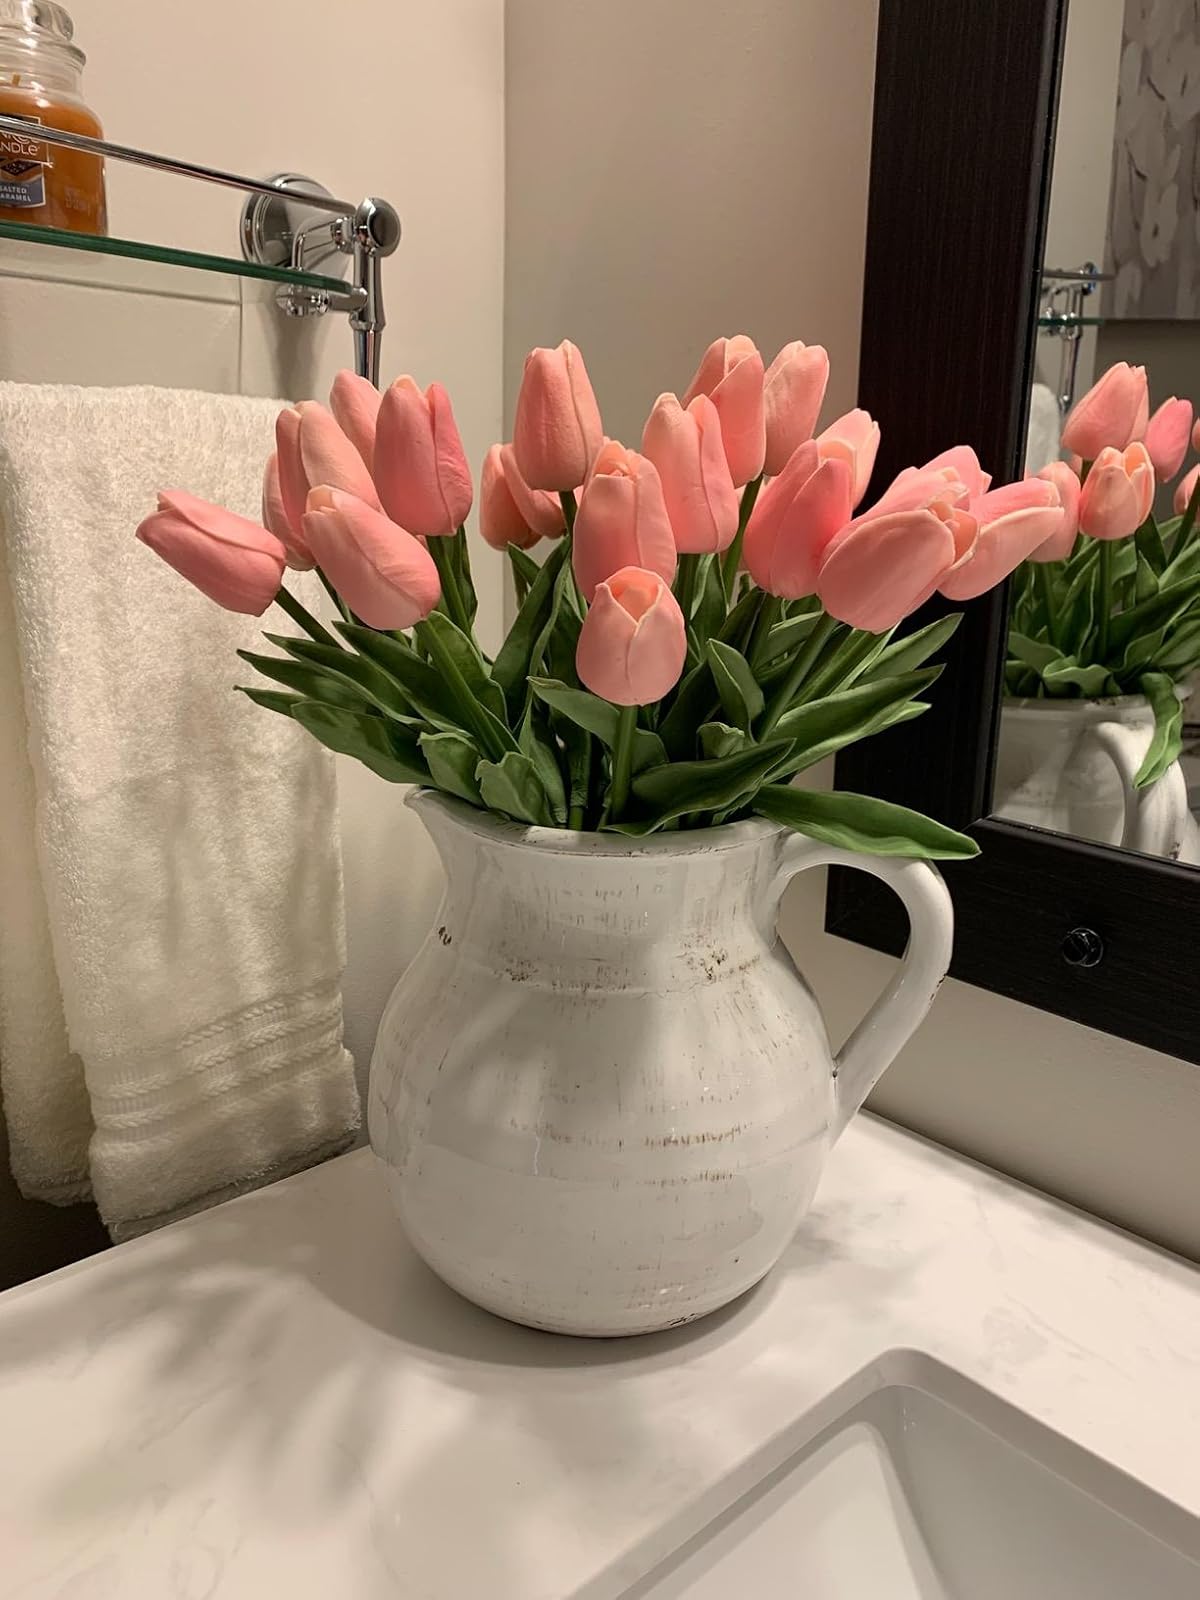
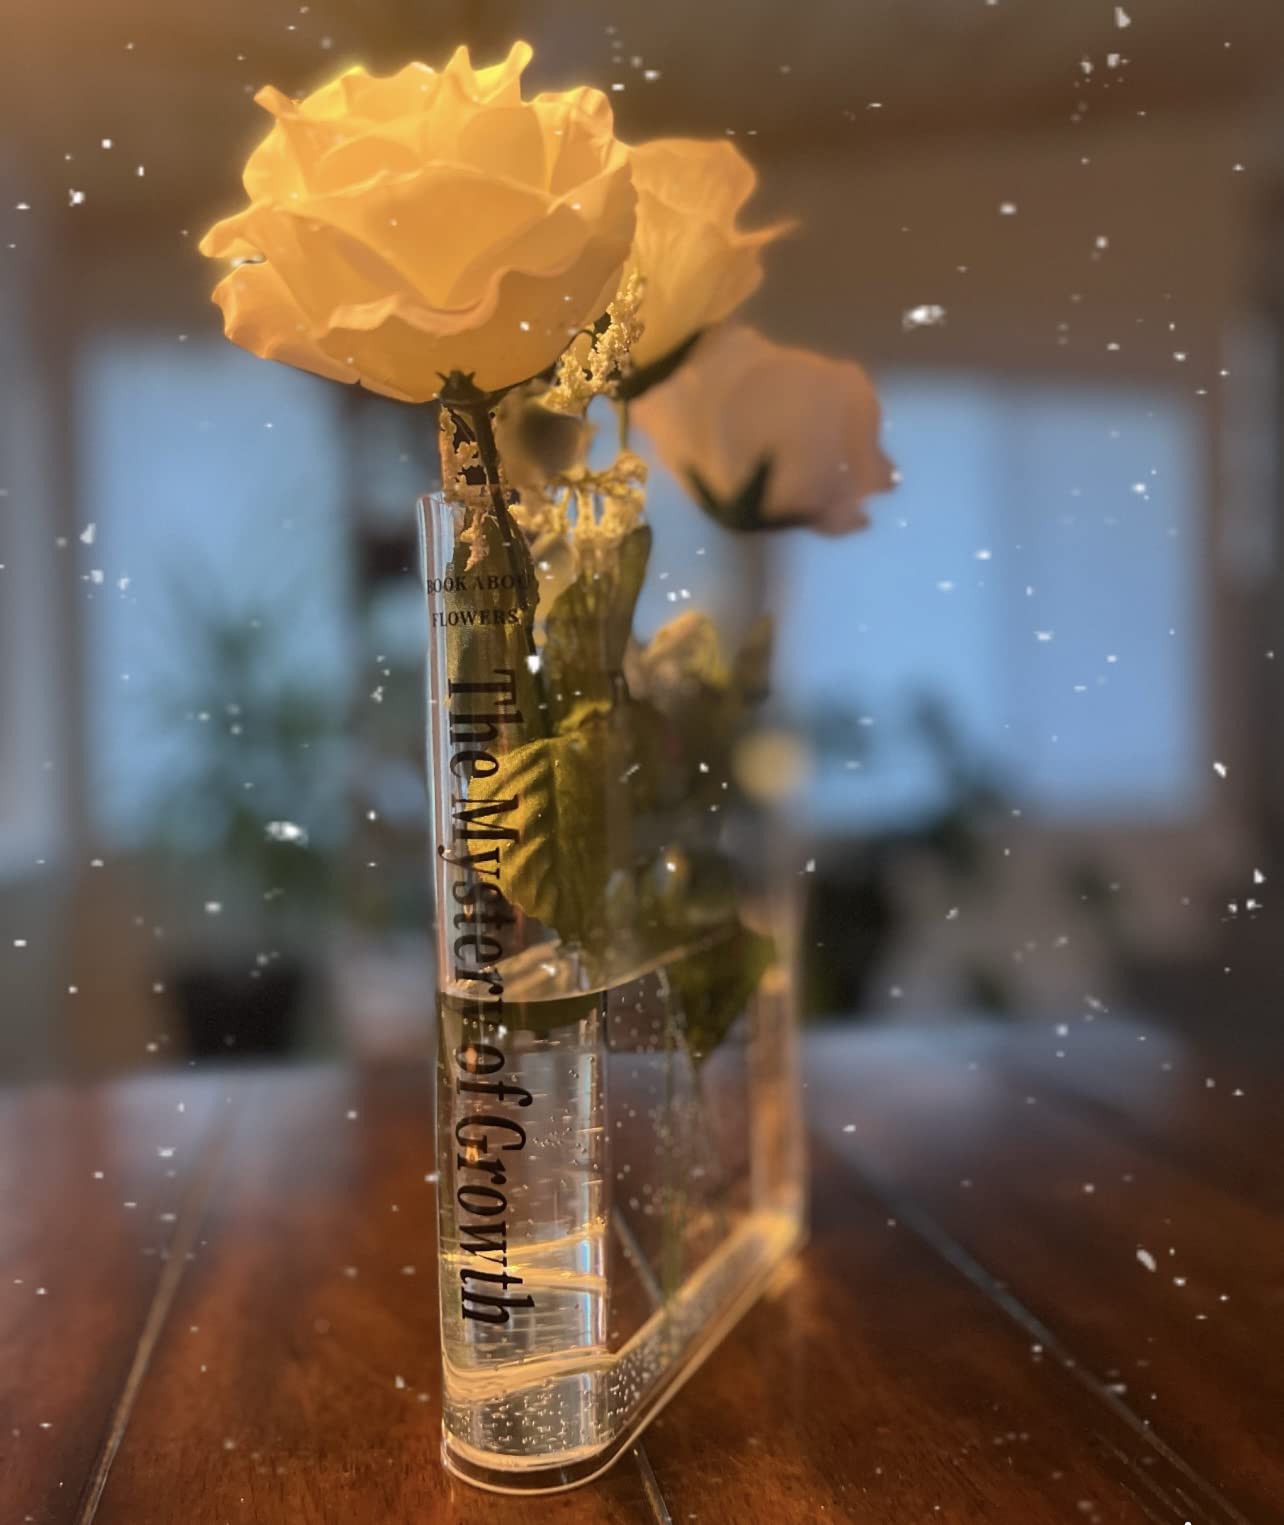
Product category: vase
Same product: no